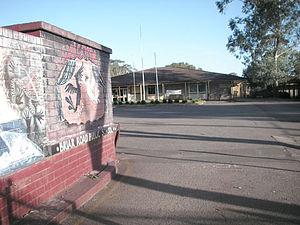
Airds est une banlieue de Sydney, dans l’État australien de Nouvelle-Galles du Sud. Airds se trouve à 56 kilomètres au sud-ouest du quartier central des affaires de Sydney, dans la zone d'administration locale de la ville de Campbelltown et fait partie de la Circonscription de Macarthur.